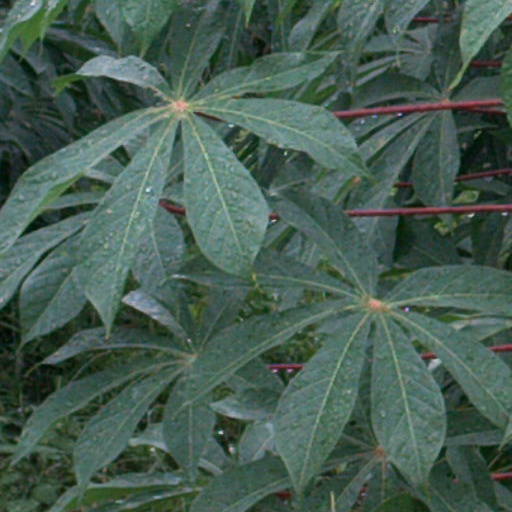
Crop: cassava